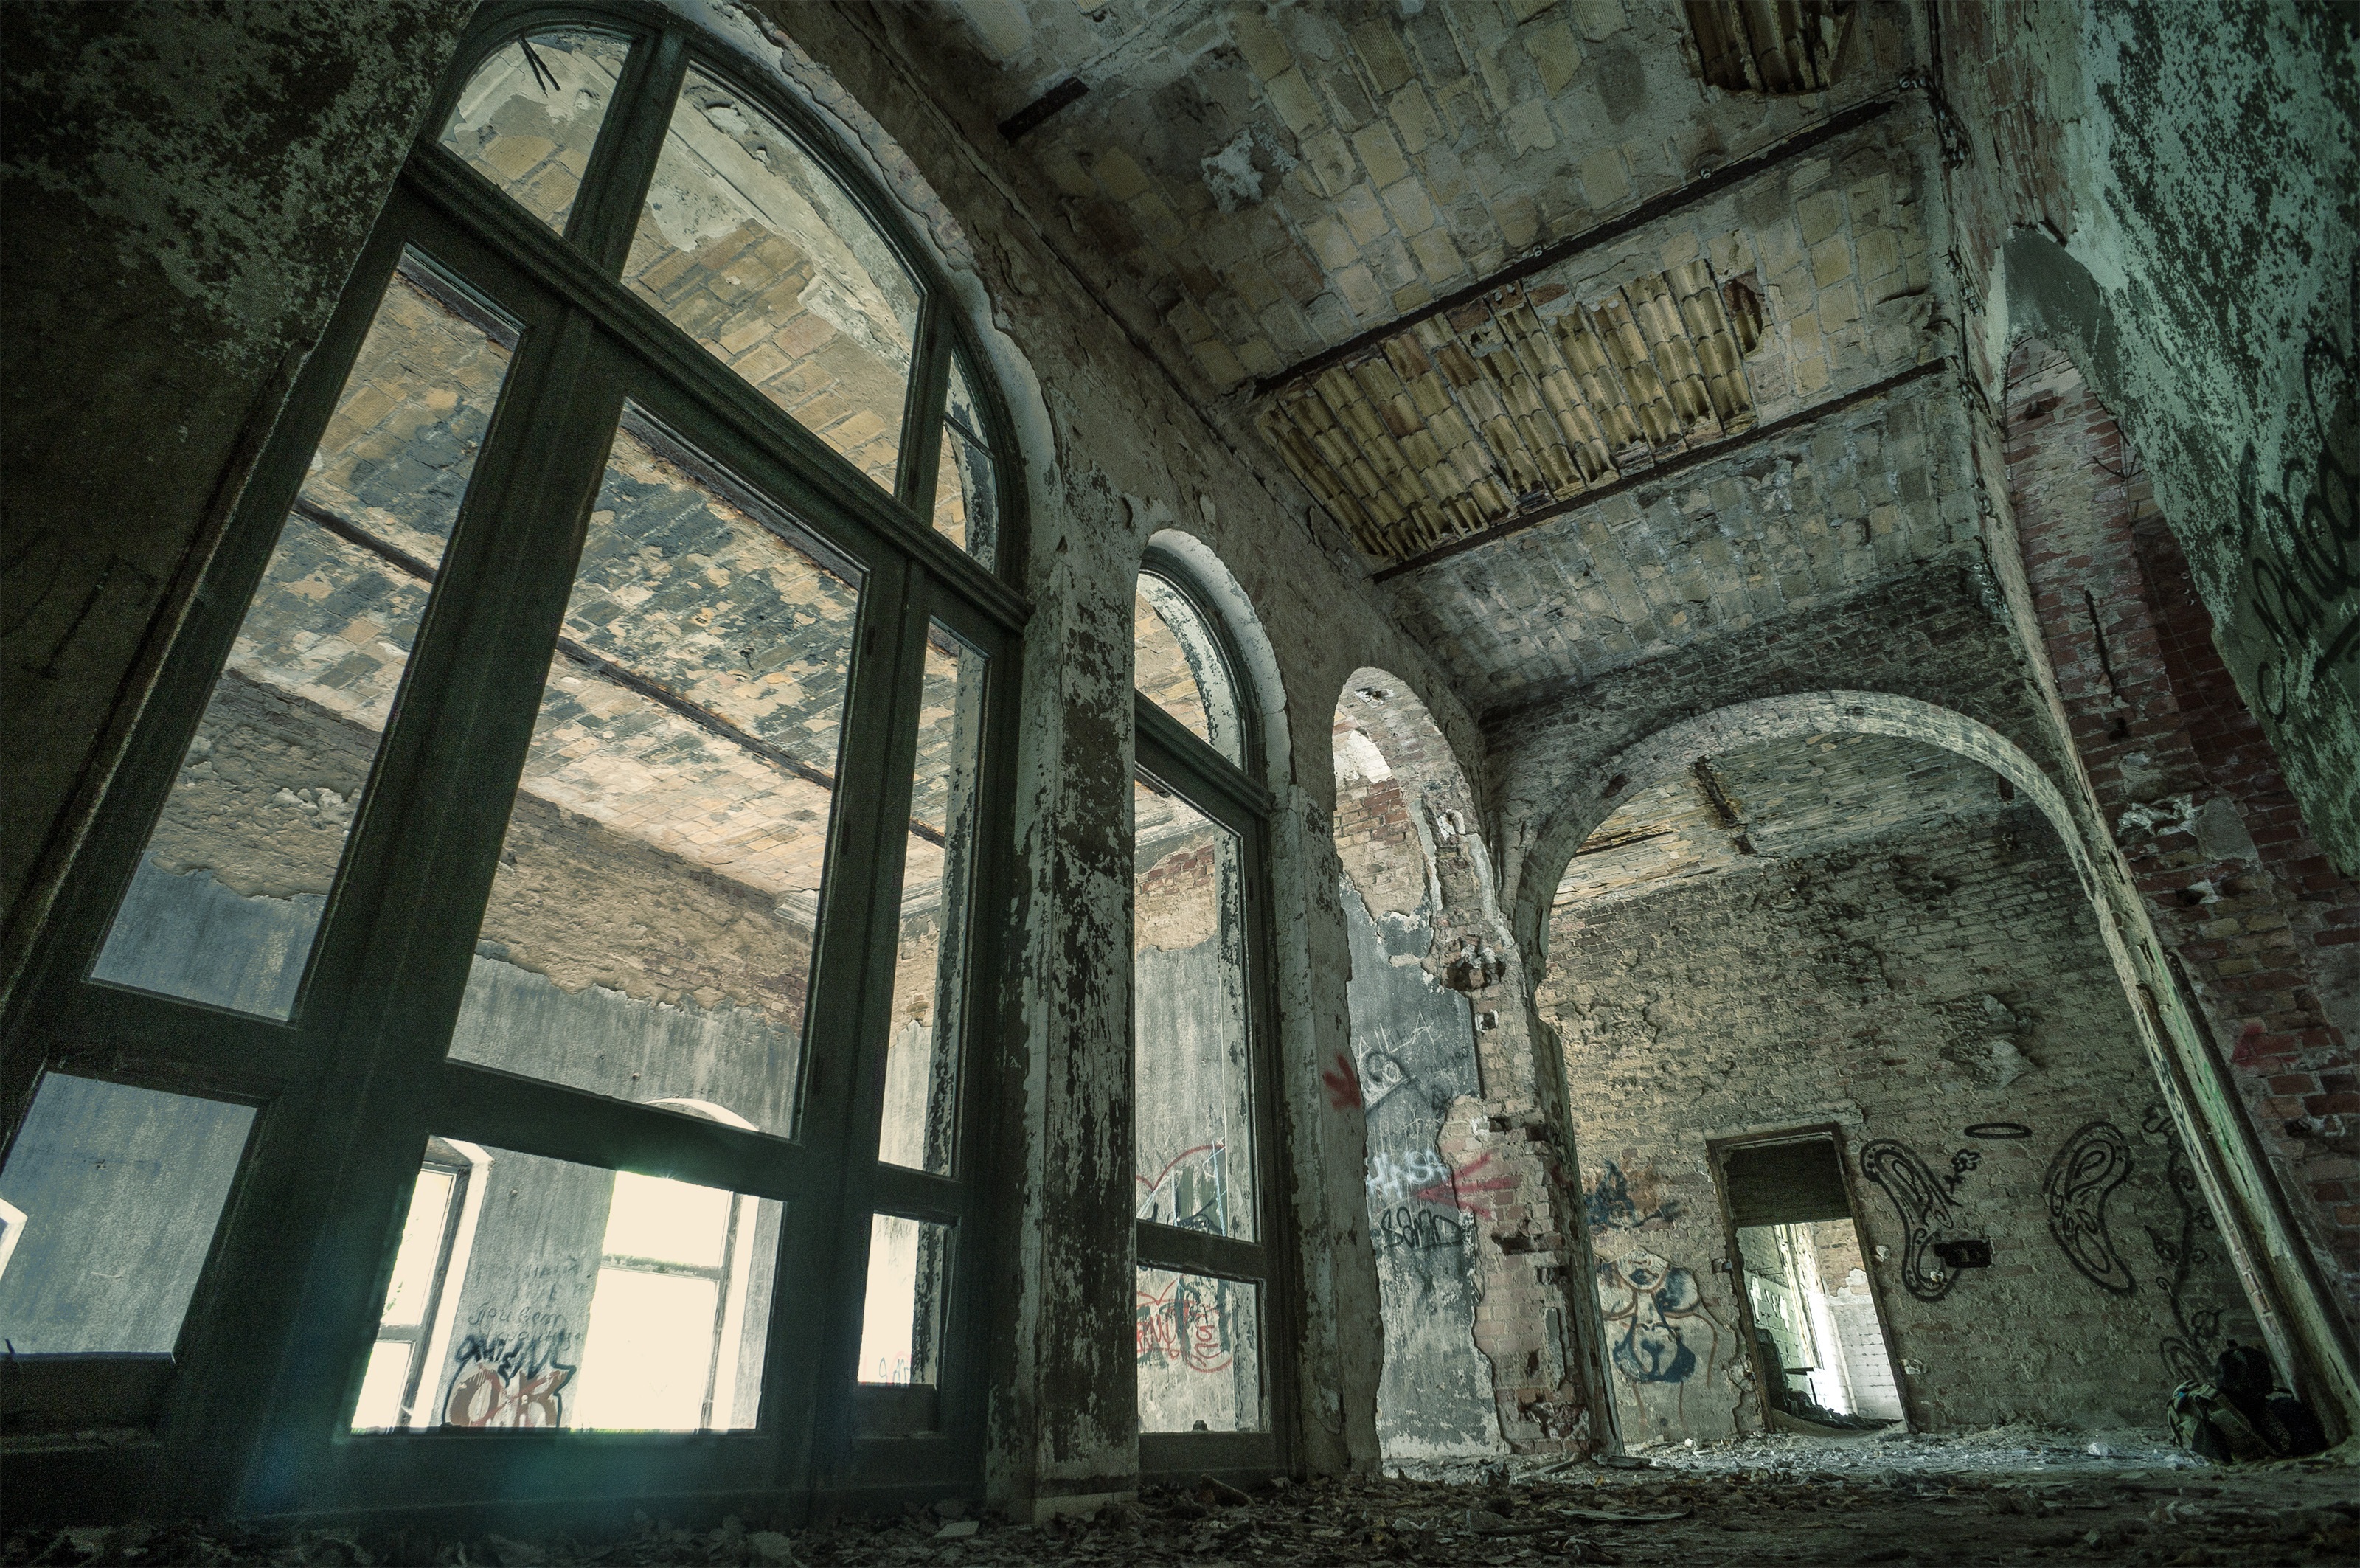
architecture, interior, window, building, old, spooky, urban, abandoned, dirty, church, cathedral, decay, place of worship, urbex, lostplace, history, exploration, forgotten, ruined, urban area, ancient history